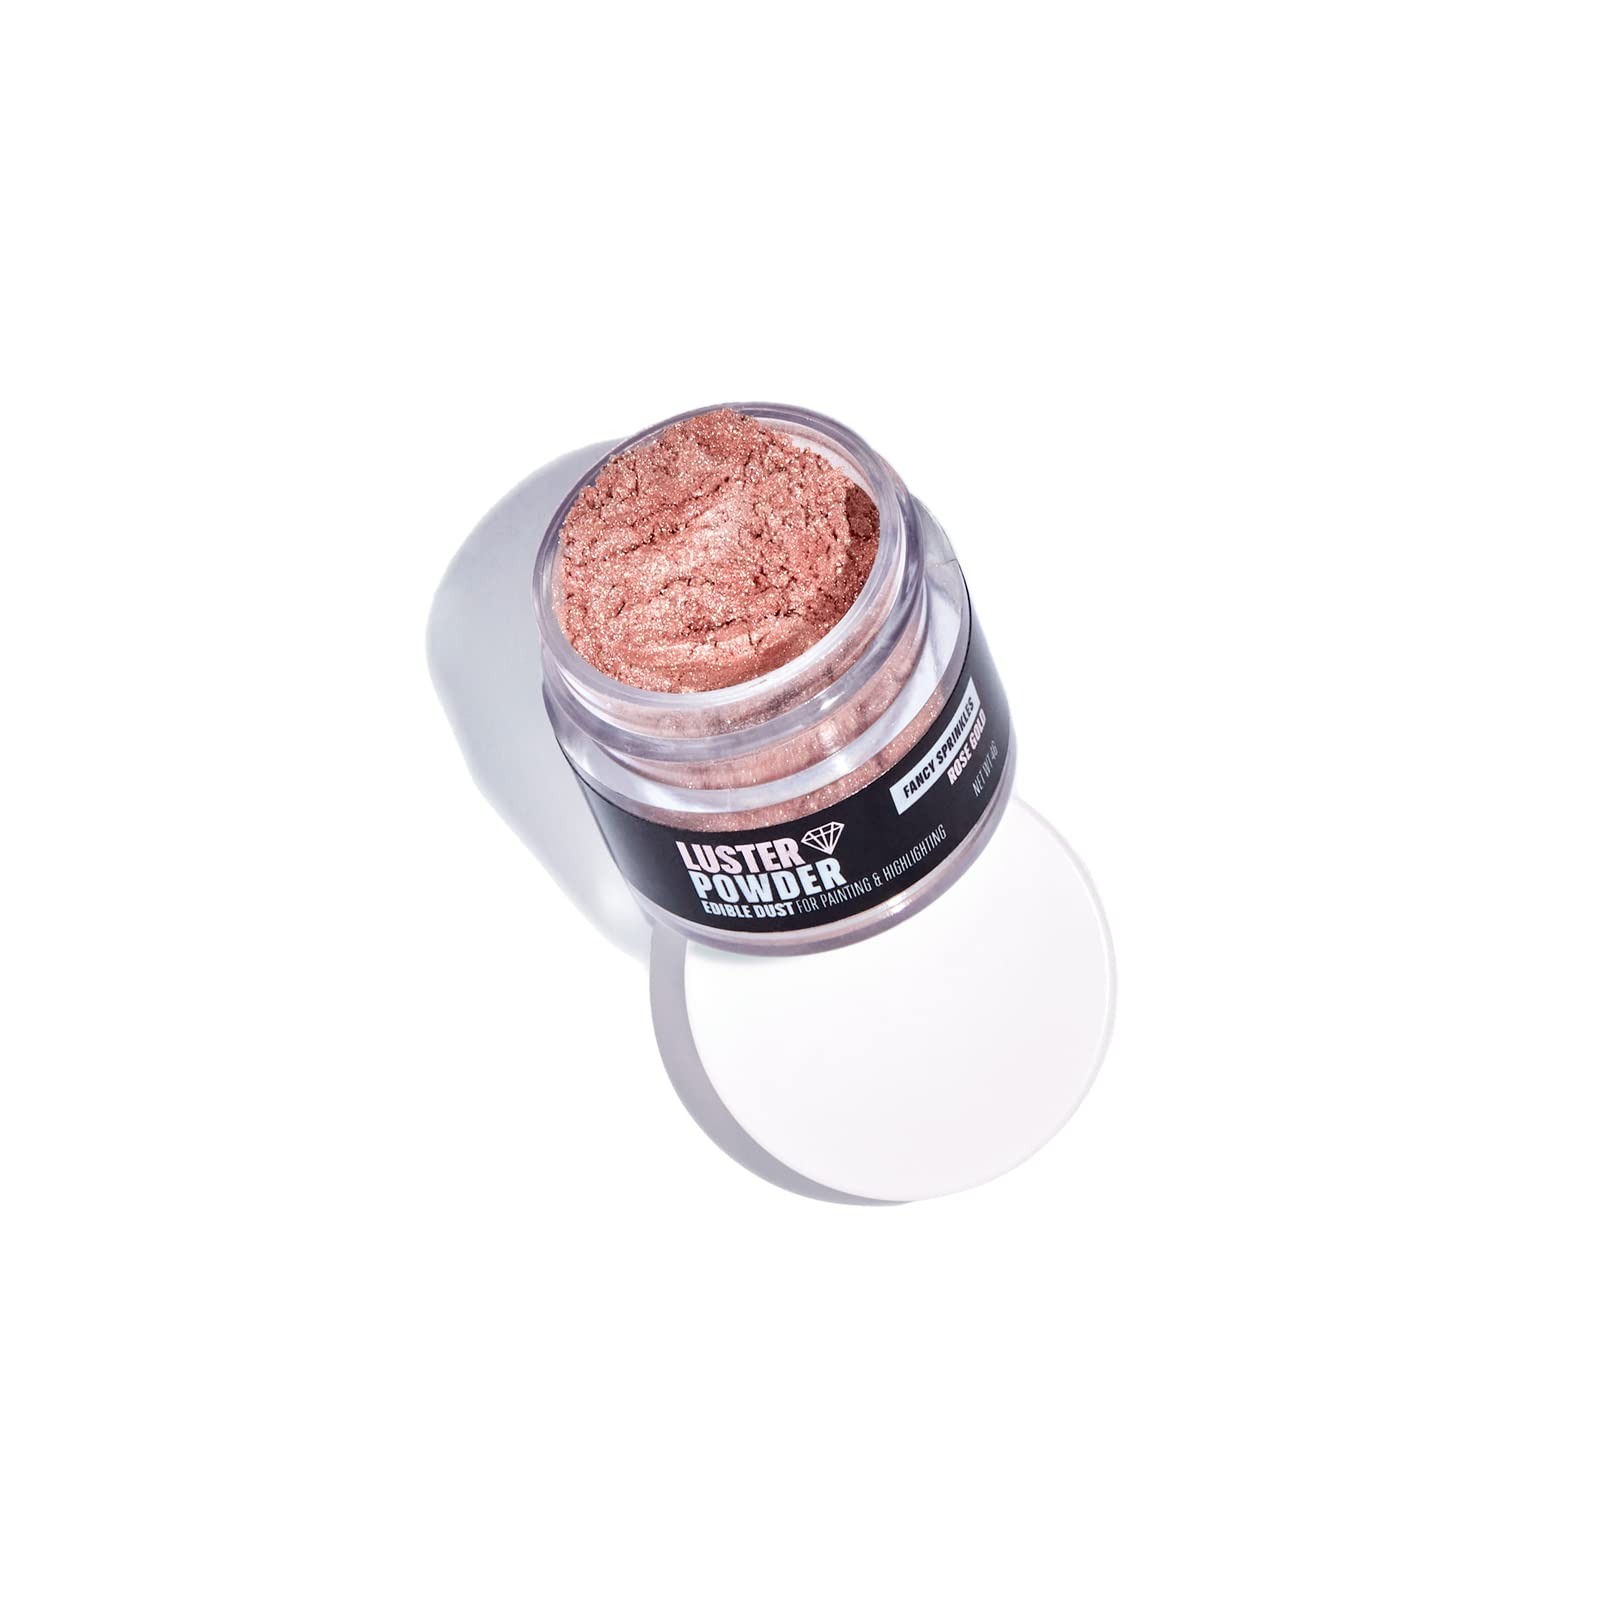
Item Name: Fancy Sprinkles Luster Powder for Baking Decoration, Fine Powder to Create Shine or Edible Paint, Rose Gold, 4gm
Value: 1.0
Unit: Count

Price: 5